Watson Realty Corp.

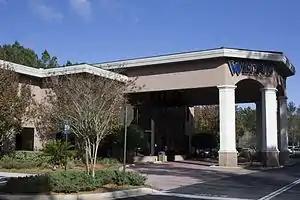
Watson Realty Corp. headquarters

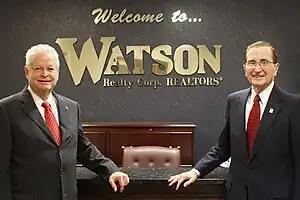
Watson Realty Corp.'s Ed Forman, president and Mr. Watson, founder and chairman of the board

Watson Realty Corp. was formed in 1965 by William A. Watson, Jr. The company's first office was located in Jacksonville, as a single-office real estate company in a shared storefront with William A. Watson and one part-time sales agent.